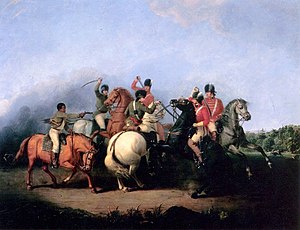
Sydfronten under den amerikanske uafhængighedskrig
Slaget ved Cowpens
Sydfronten under den amerikanske uafhængighedskrig var det vigtigste operationsområde i den anden halvdel af den Amerikanske uafhængighedskrig. I de første tre år af krigen havde det vigtigste slag stået i nord, med fokus på felttog omkring byerne Boston, New York og Philadelphia. Efter at Saratogafelttoget var slået fejl, opgav briterne stort set de mellemste kolonier og koncentererede sig om at passificere de sydlige kolonier. Under felttoget i syden udkæmpede briterne en lang række slag, hvoraf de fleste var taktiske seje. I næsten alle tilfælde førte disse sejre til en strategisk svækkelse af den britiske hær, som følge af de store tab. Det illustreres bedst af Slaget ved Guilford Courthouse. Adskillige amerikanske sejre, såsom slaget ved Cowpens og slaget ved King's Mountain havde ligeledes til følge at den britiske militære styrke blev svækket. Det var i praksis den sidste større operation i den amerikanske uafhængighedskrig, og kulminationen – belejringen af Yorktown – betød i sidste ende en afslutning på det britiske styre i kolonierne.